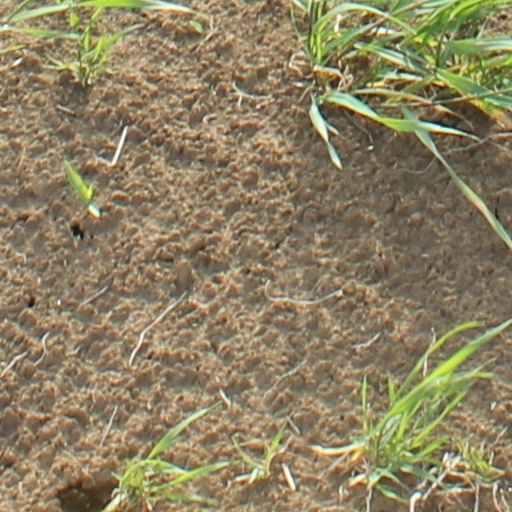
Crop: wheat